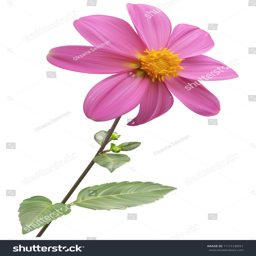
pink dahlia flower with buds and leaves on the white background